Bror Hayil

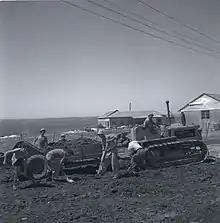
Members of the Kibbutz working in agriculture, 1951. Boris Carmi, Meitar collection, National Library of Israel

Bror Hayil is a kibbutz in southern Israel. Located near Sderot, it falls under the jurisdiction of Sha'ar HaNegev Regional Council. In it had a population of .